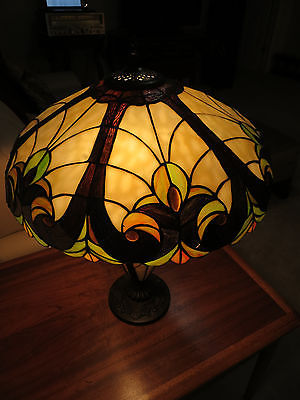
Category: lamp